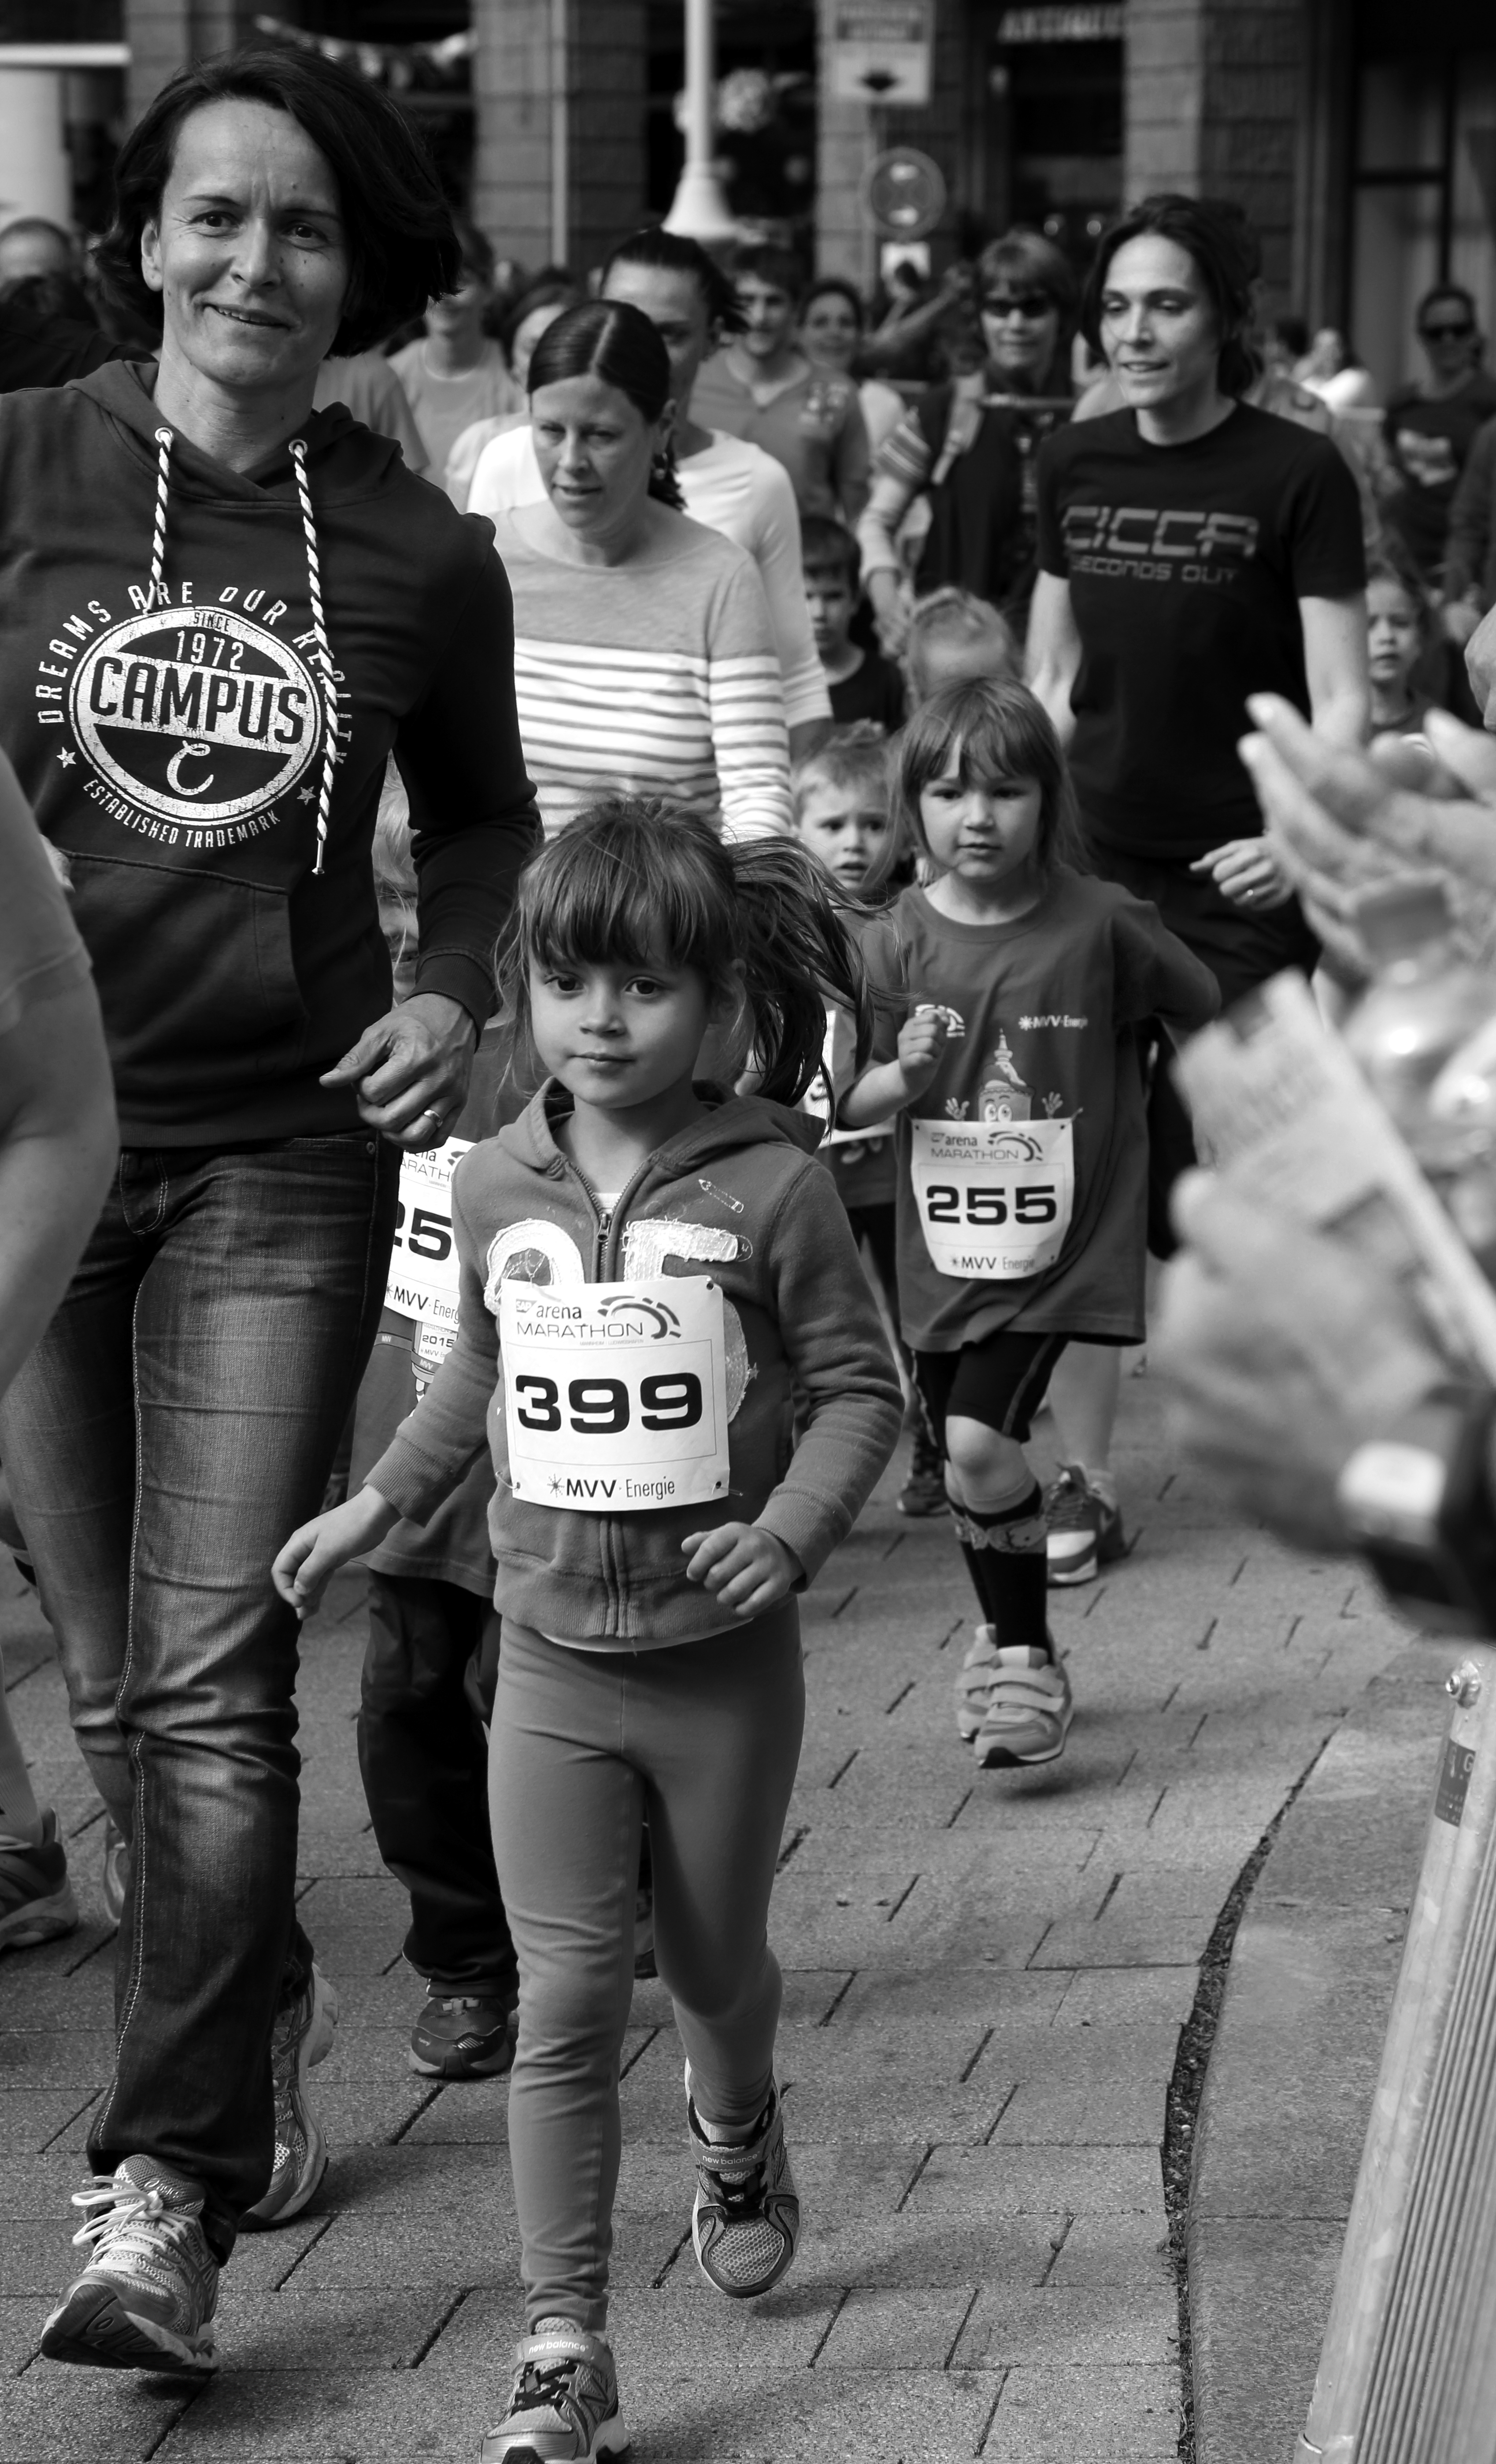
outdoor, person, black and white, people, sport, running, run, crowd, runner, exercise, black, monochrome, bw, blackandwhite, race, competition, blackwhite, marathon, sports, photograph, germany, deutschland, alemania, allemagne, sw, schwarzweiss, runners, schwarzweis, badenwrttemberg, rosengarten, rennen, endurance, streetscene, athletics, germania, leute, strassenszene, personen, lufer, canoneos5dmarkiii, platz, mannheim, kurpfalz, badenwurtemberg, schwarzweissfotografie, publicplace, ffentlicher, laufen, streetphotograhpy, bambini, gruppenfoto, wasserturm, wettbewerb, minimarathon, augustaanlage, kidsrun, kindersport, kinderrennen, saparenamarathon, saparenamarathon2015, physical exercise, monochrome photography, human action